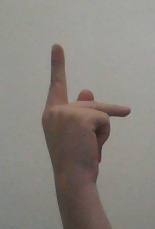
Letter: dha